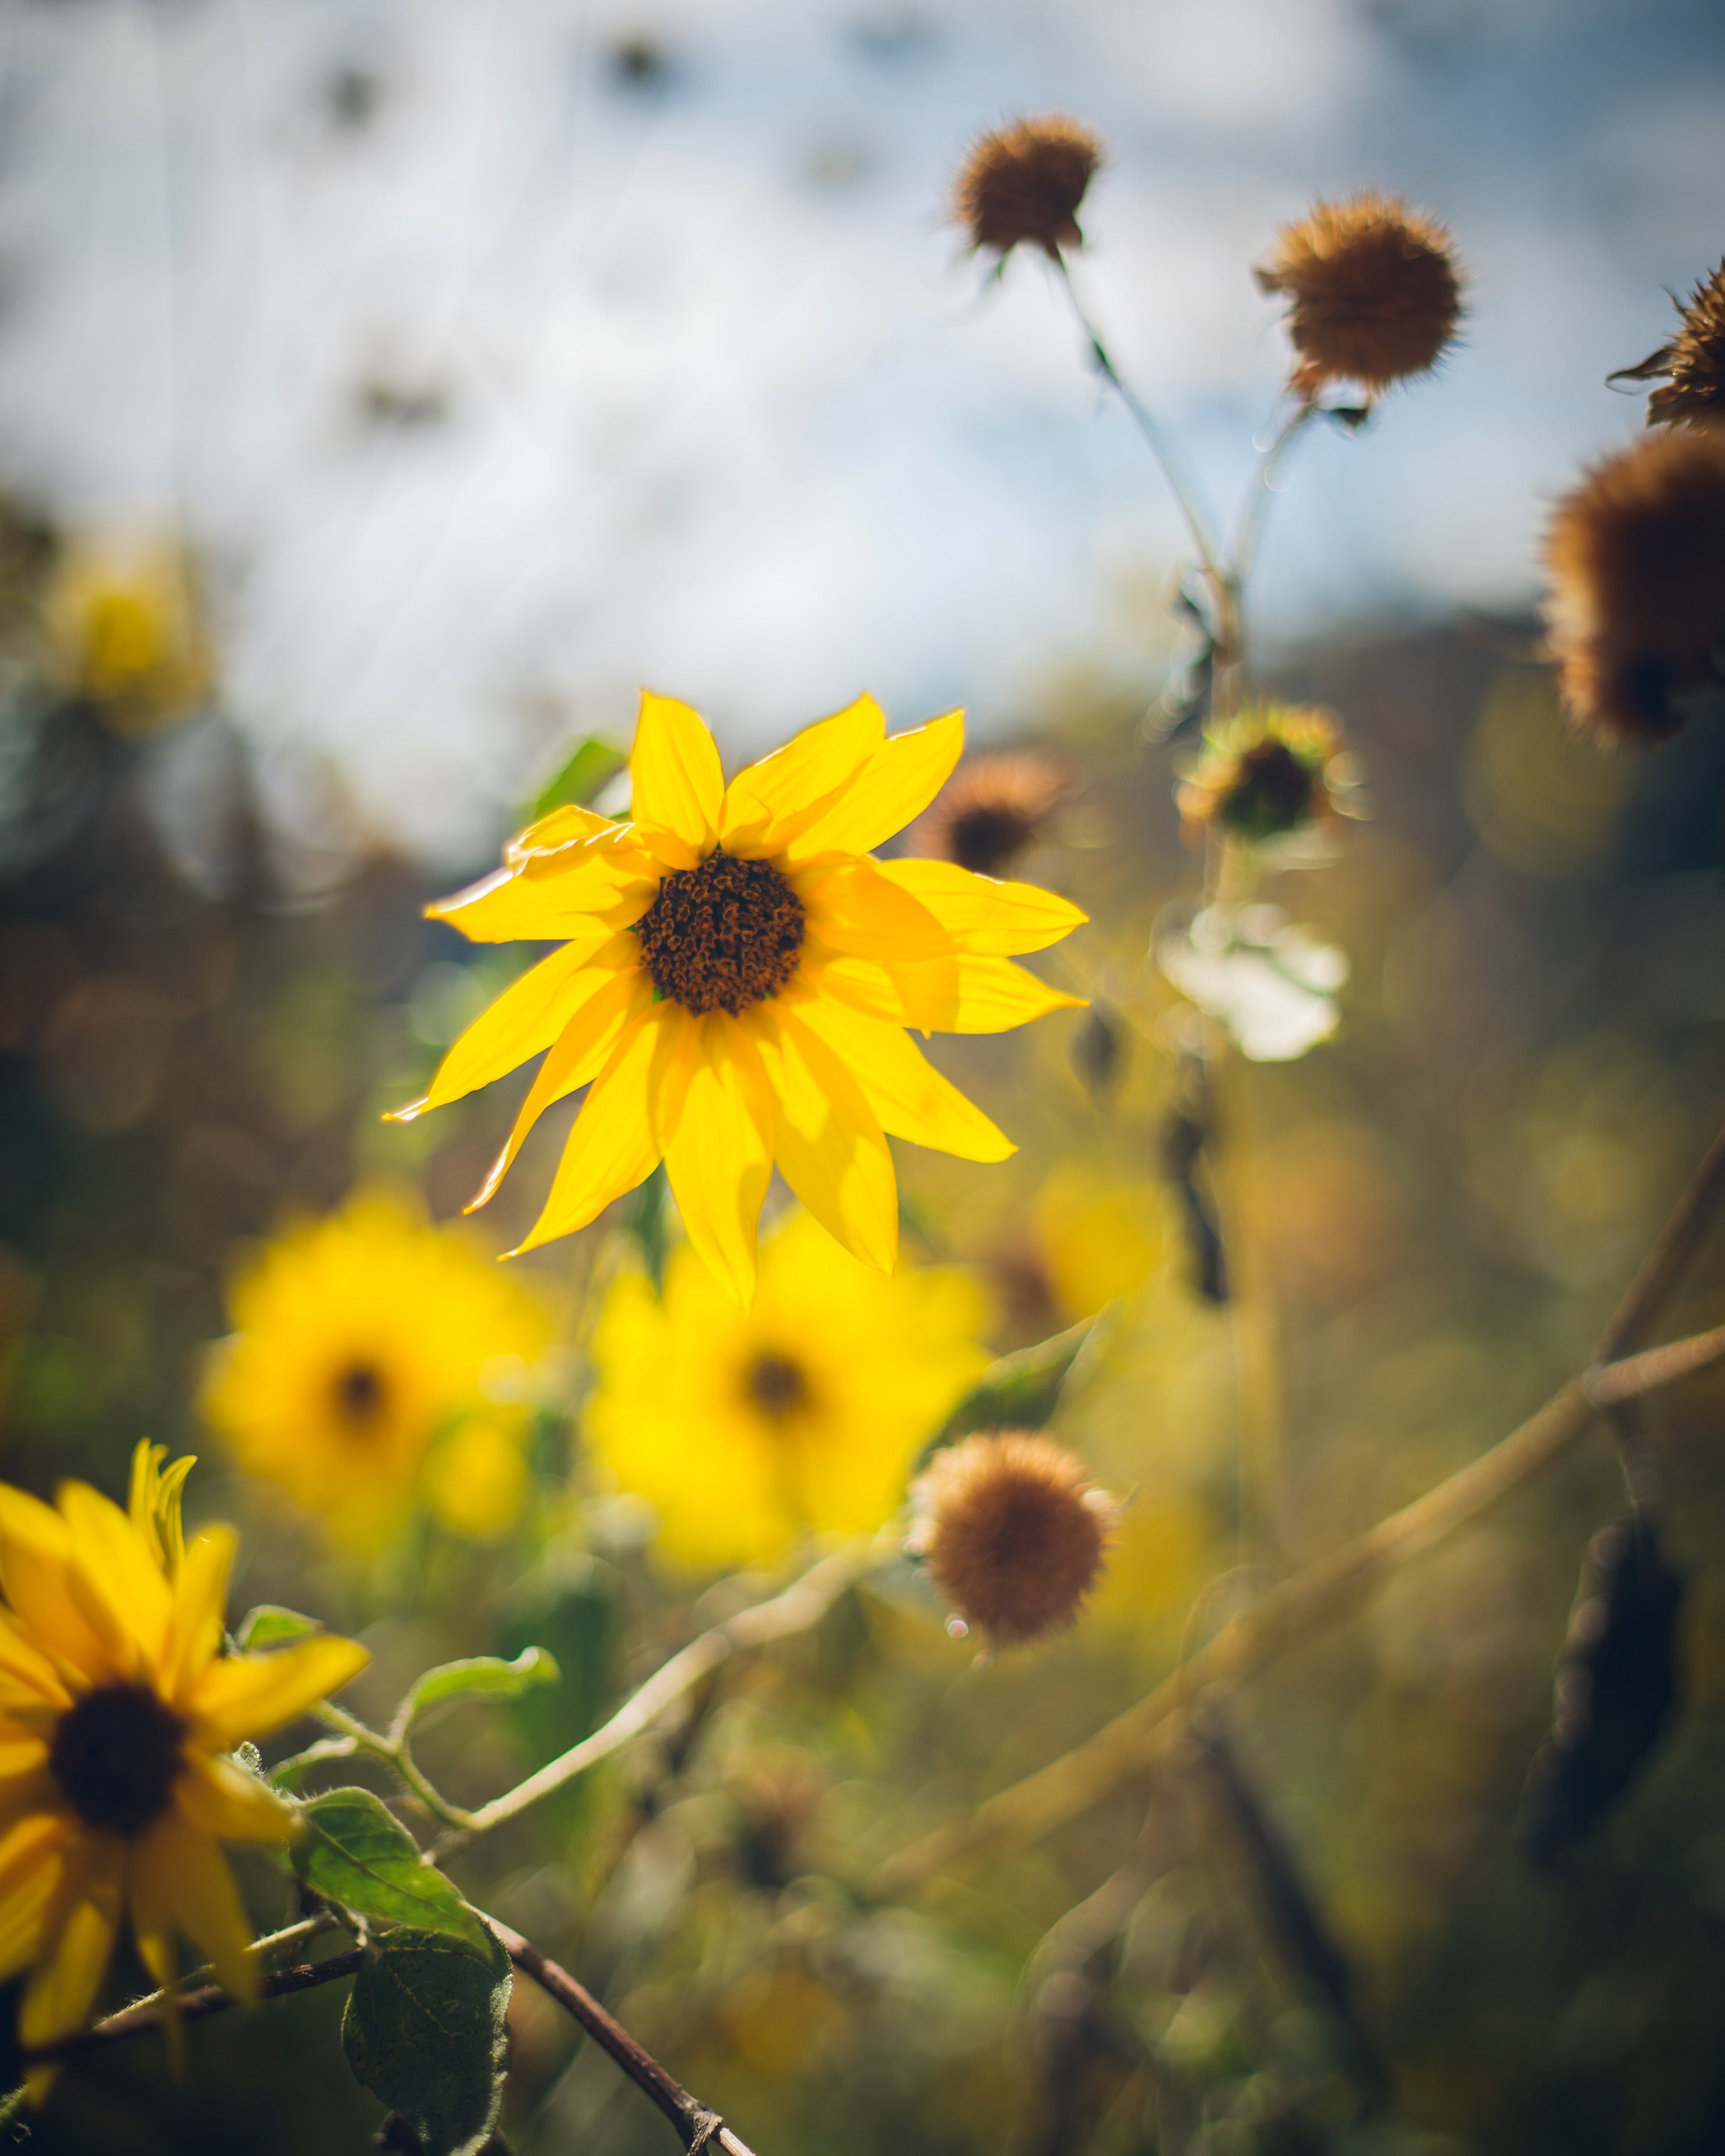
nature, plant, field, meadow, sunlight, leaf, flower, petal, daisy, green, autumn, botany, yellow, flora, sunflower, wildflower, close up, macro photography, flowering plant, daisy family, plant stem, land plant